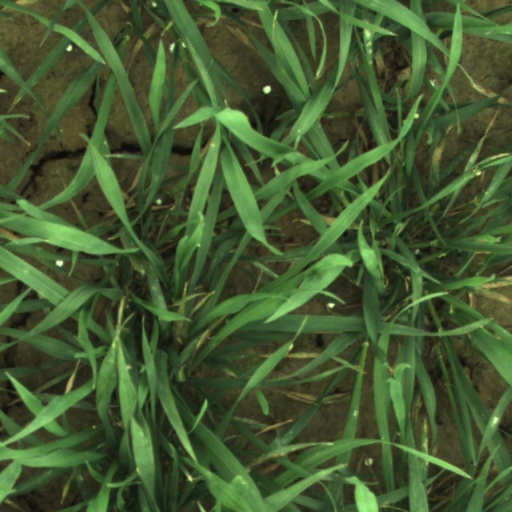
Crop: wheat